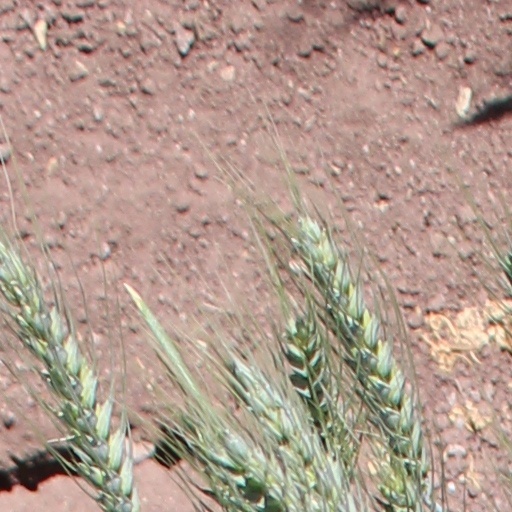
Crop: wheat